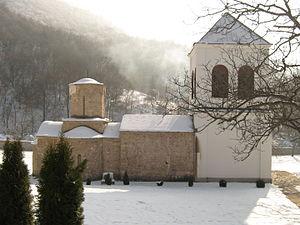
Le monastère de Lipovac est un monastère orthodoxe serbe situé à Lipovac, dans le district de Nišava et dans la municipalité d'Aleksinac en Serbie. Il est inscrit sur la liste des monuments culturels de grande importance de la République de Serbie.